Fabrika Zvyozd

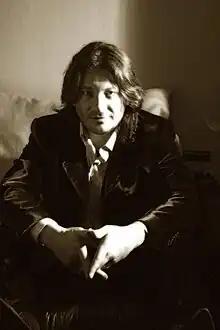
Alexander Shulgin was the producer of the third season.

The very first series of "Fabrika Zvyozd" was commissioned by Channel One with the interest of Igor Matvienko, who wanted to create a new platform for young musical talent after "Morning Star" had ended a year earlier. Although auditions were held across Russia, most of the contestants of the first series of "Fabrika Zvyozd" had been recruited elsewhere. Yulia Buzhilova had already been working with Igor Matvienko prior to the season's debut. During the first episode, all contestants and star duet partners sang live, unlike later seasons of the show.